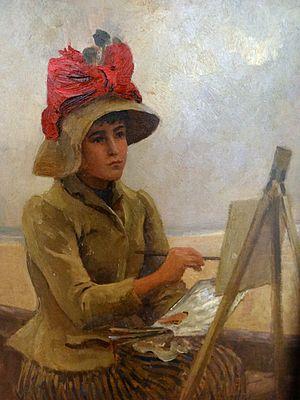
L'École de Wissant est un foyer français de création artistique regroupant des peintres et des sculpteurs, situé dans le village de Wissant, de 1889 au début de la Seconde Guerre mondiale.